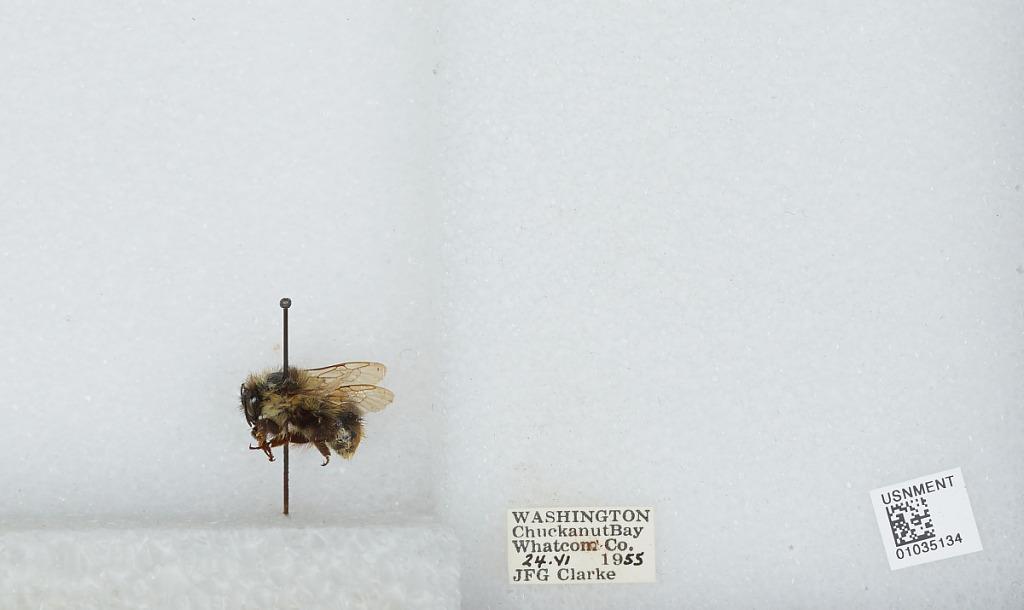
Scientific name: Bombus (Pyrobombus) mixtus Cresson
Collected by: J. Clarke
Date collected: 1955-6-24
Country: United States
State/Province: Washington
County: Whatcom
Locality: Chuckanut Bay
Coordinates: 48.6833, -122.492